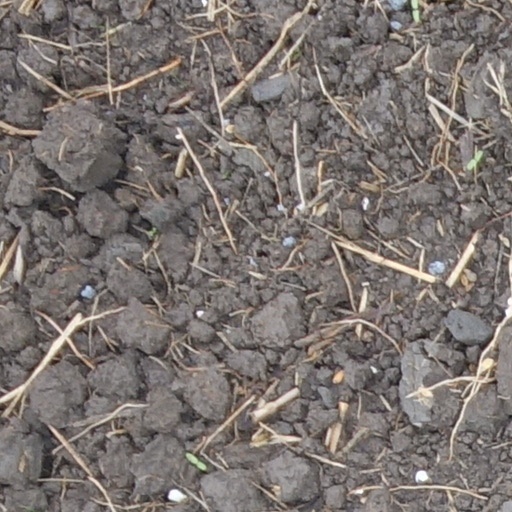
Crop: wheat